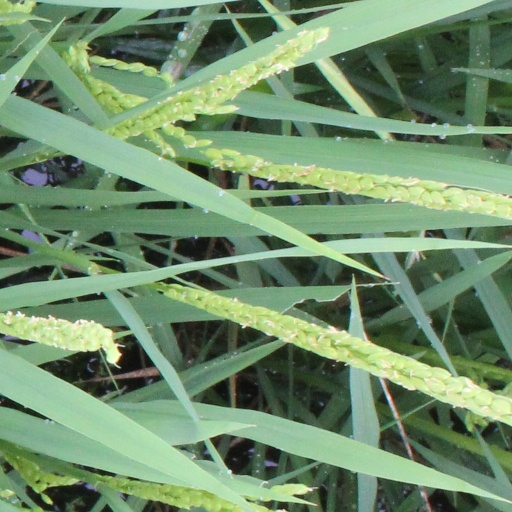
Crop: rice